Byzantine dress

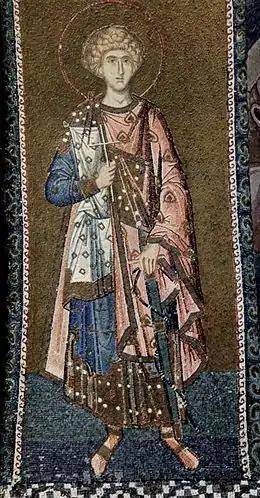
A 14th-century military martyr wears four layers, all patterned and richly trimmed: a cloak with "tablion" over a short dalmatic, another layer (?), and a tunic

Byzantine dress changed considerably over the thousand years of the Empire, but was essentially conservative. The Byzantines liked colour and pattern, and made and exported very richly patterned cloth, especially Byzantine silk, woven and embroidered for the upper classes, and resist-dyed and printed for the lower. A different border or trimming round the edges was very common, and many single stripes down the body or around the upper arm are seen, often denoting class or rank. Taste for the middle and upper classes followed the latest fashions at the Imperial Court.